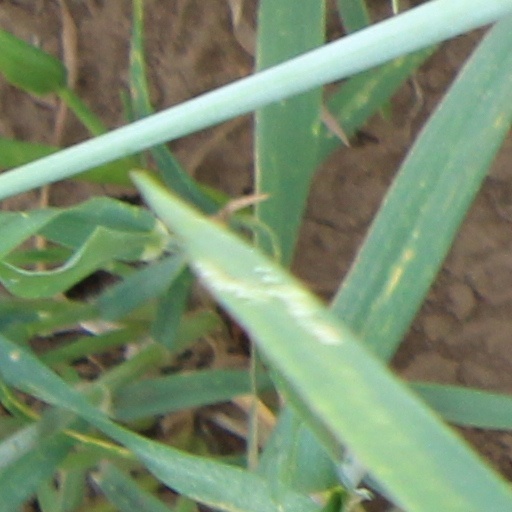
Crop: wheat